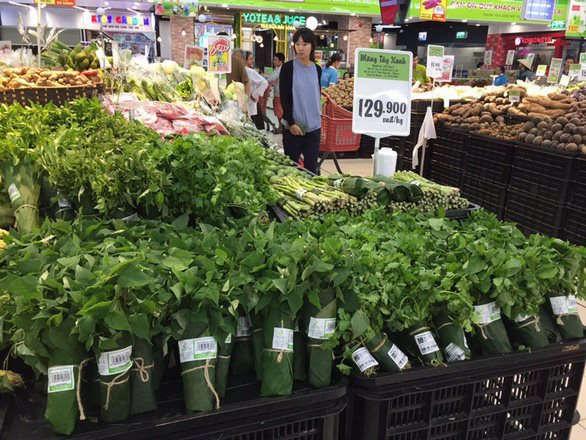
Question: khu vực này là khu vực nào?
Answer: khu vực này là một quầy rau củ trong siêu thị